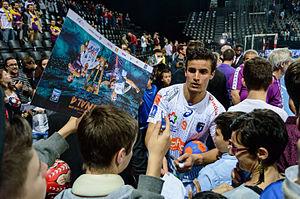
Demi-finale de la coupe de la Ligue entre le HBC Nantes et le Montpellier Handball
Aymen Toumi, né le 11 juillet 1990 à Sousse, est un handballeur tunisien jouant au poste d'ailier droit.